Thunder Over Louisville

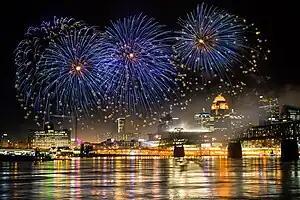
2018 show from the upstream side of the bridge on the Indiana shore of the Ohio River

Thunder Over Louisville began as a concept at a Kentucky Derby Festival workshop in the summer of 1988, after a decision had been made to have opening ceremonies for the first time.